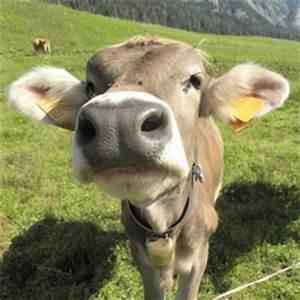
cow